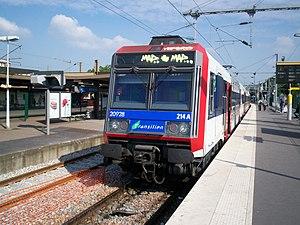
La ligne C du RER d'Île-de-France, plus souvent simplement nommée RER C, est une ligne du réseau express régional d'Île-de-France qui traverse l'agglomération parisienne, avec de nombreux embranchements. Elle relie à l'ouest Pontoise, Versailles-Château-Rive-Gauche et Saint-Quentin-en-Yvelines d'une part, et au sud Massy - Palaiseau, Dourdan et Saint-Martin-d'Étampes, ainsi que Versailles-Chantiers par un tracé quasi circulaire, en passant par le cœur de Paris.